The Assassins: A Radical Sect in Islam

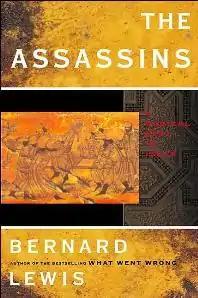
2002 edition

The Assassins: A Radical Sect in Islam is a book, first published in 1967, written by Middle-East historian Bernard Lewis, and published by Weidenfeld & Nicolson. An updated edition was published by Oxford University Press in 1987, and another in 2002 by Basic Books.